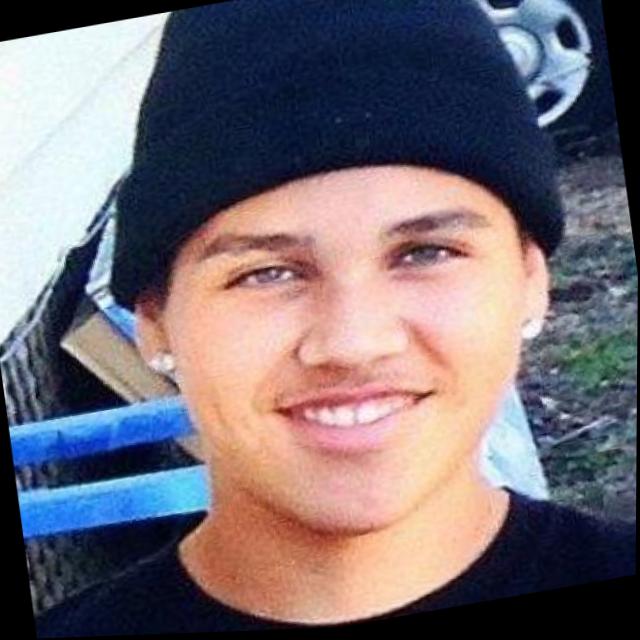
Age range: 13-20